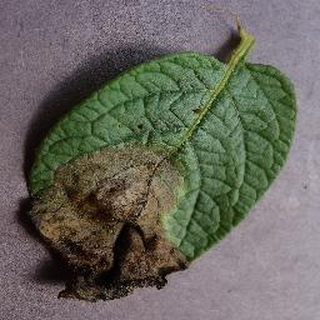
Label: potato_late_blight